Devenish, Victoria

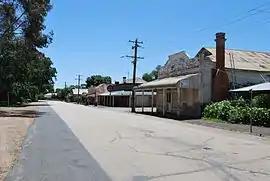
Main street

Devenish is a town in northern Victoria, Australia within the Rural City of Benalla local government area, north of the state capital, Melbourne. At the , Devenish and the surrounding area had a population of 360, declining to 197 by 2016.